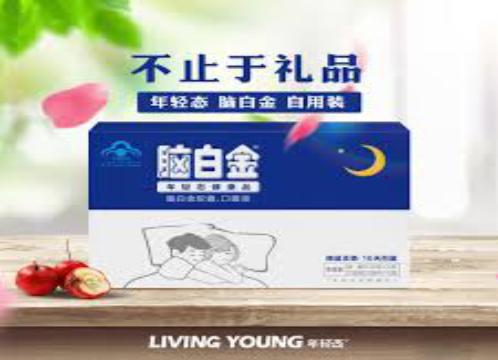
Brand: melatonin
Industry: Medical